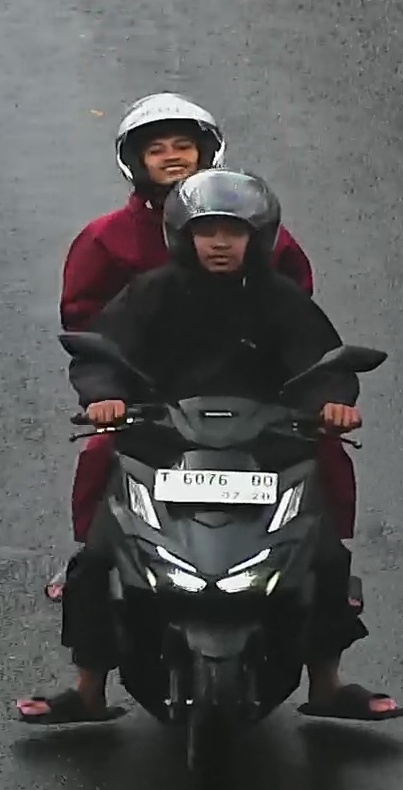
person-with-helmet: 2
person-without-helmet: 0